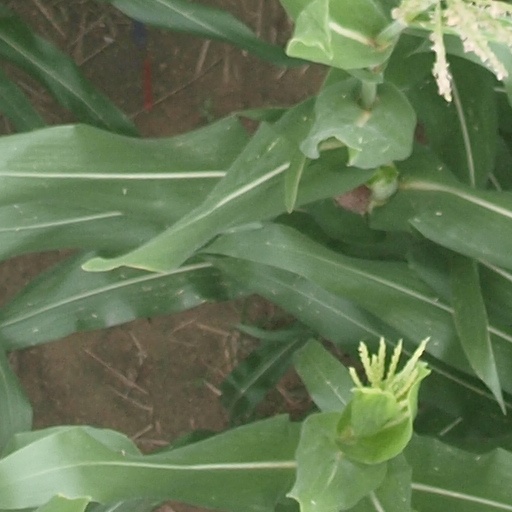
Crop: maize; corn